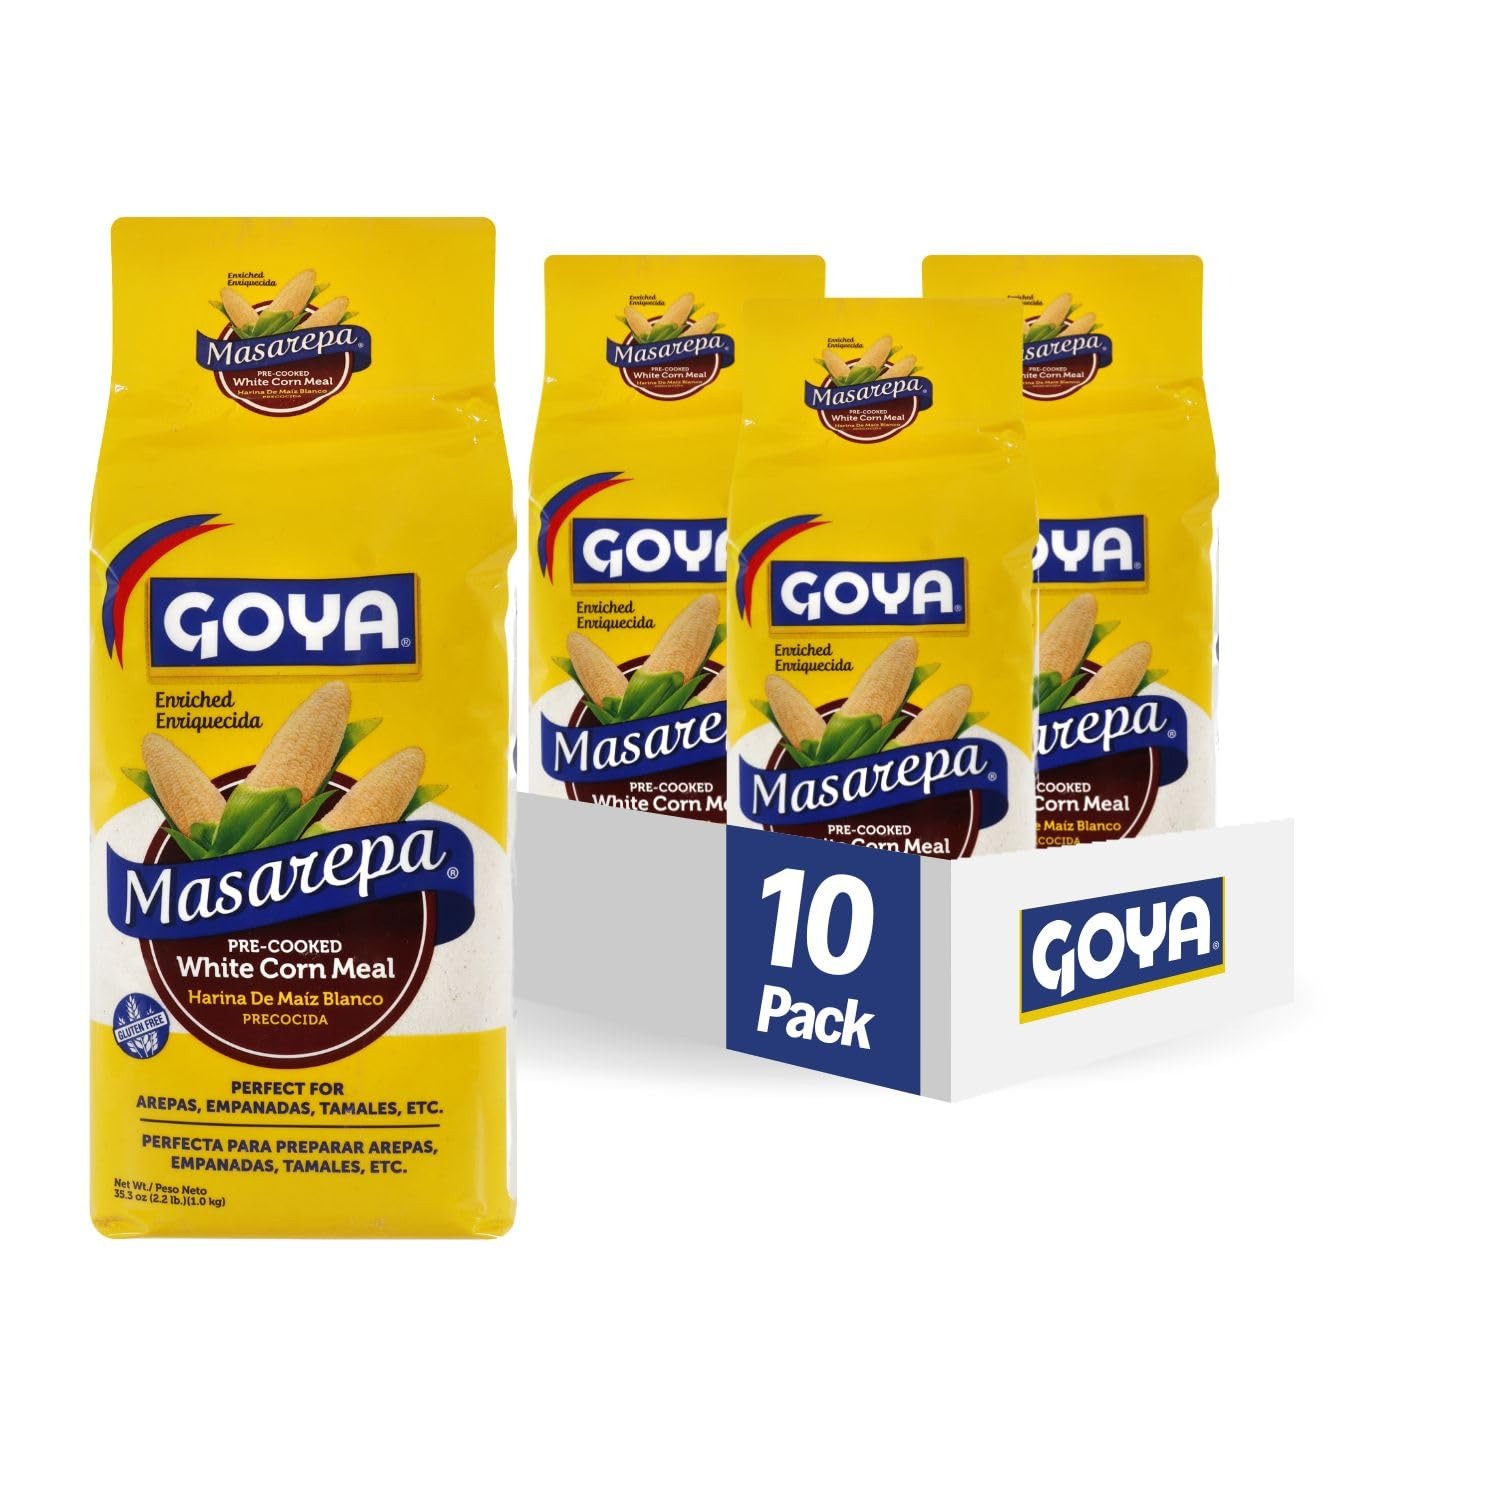
Item Name: Goya Masarepa Pre-Cooked White Corn Meal, 35.2 Ounce (Pack of 10)
Bullet Point 1: IRREPLACEABLE CORN MEAL | GOYA Pre-Cooked White Corn Meal is what every Latino must keeps in their pantry for preparation of the most flavorful and traditional meals.
Bullet Point 2: CONVENIENT & VERSATILE | Authentic Latin cooking calls for authentic Goya Pre-Cooked White Corn Meal that brings unique and delicious flavor to all of your favorite recipes. Whether you're making arepas, tortillas, tamales, empanadas, hallacas, pupusas, polenta, gorditas, hallaquitas, bollos pelones, milho fritto or desserts, Goya Pre-Cooked White Corn Meal is sure to become one of your favorite pantry staples.
Bullet Point 3: NUTRITIONAL QUALITIES | Fat Free, Saturated Fat Free, Trans Fat Free, Cholesterol Free, Low Sodium
Bullet Point 4: PREMIUM QUALITY | If it's Goya... it has to be good! | ¡Si es Goya... tiene que ser bueno!
Bullet Point 5: ONE 35.2 OZ BAG | Enjoy GOYA's full line of Flours on Amazon Fresh
Value: 35.2
Unit: Ounce

Price: 2.97